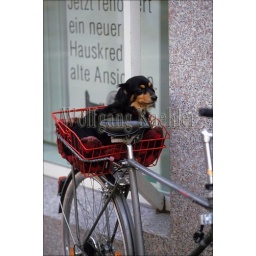
W. Germany, lubeck, street scene, dog in bicycle basket